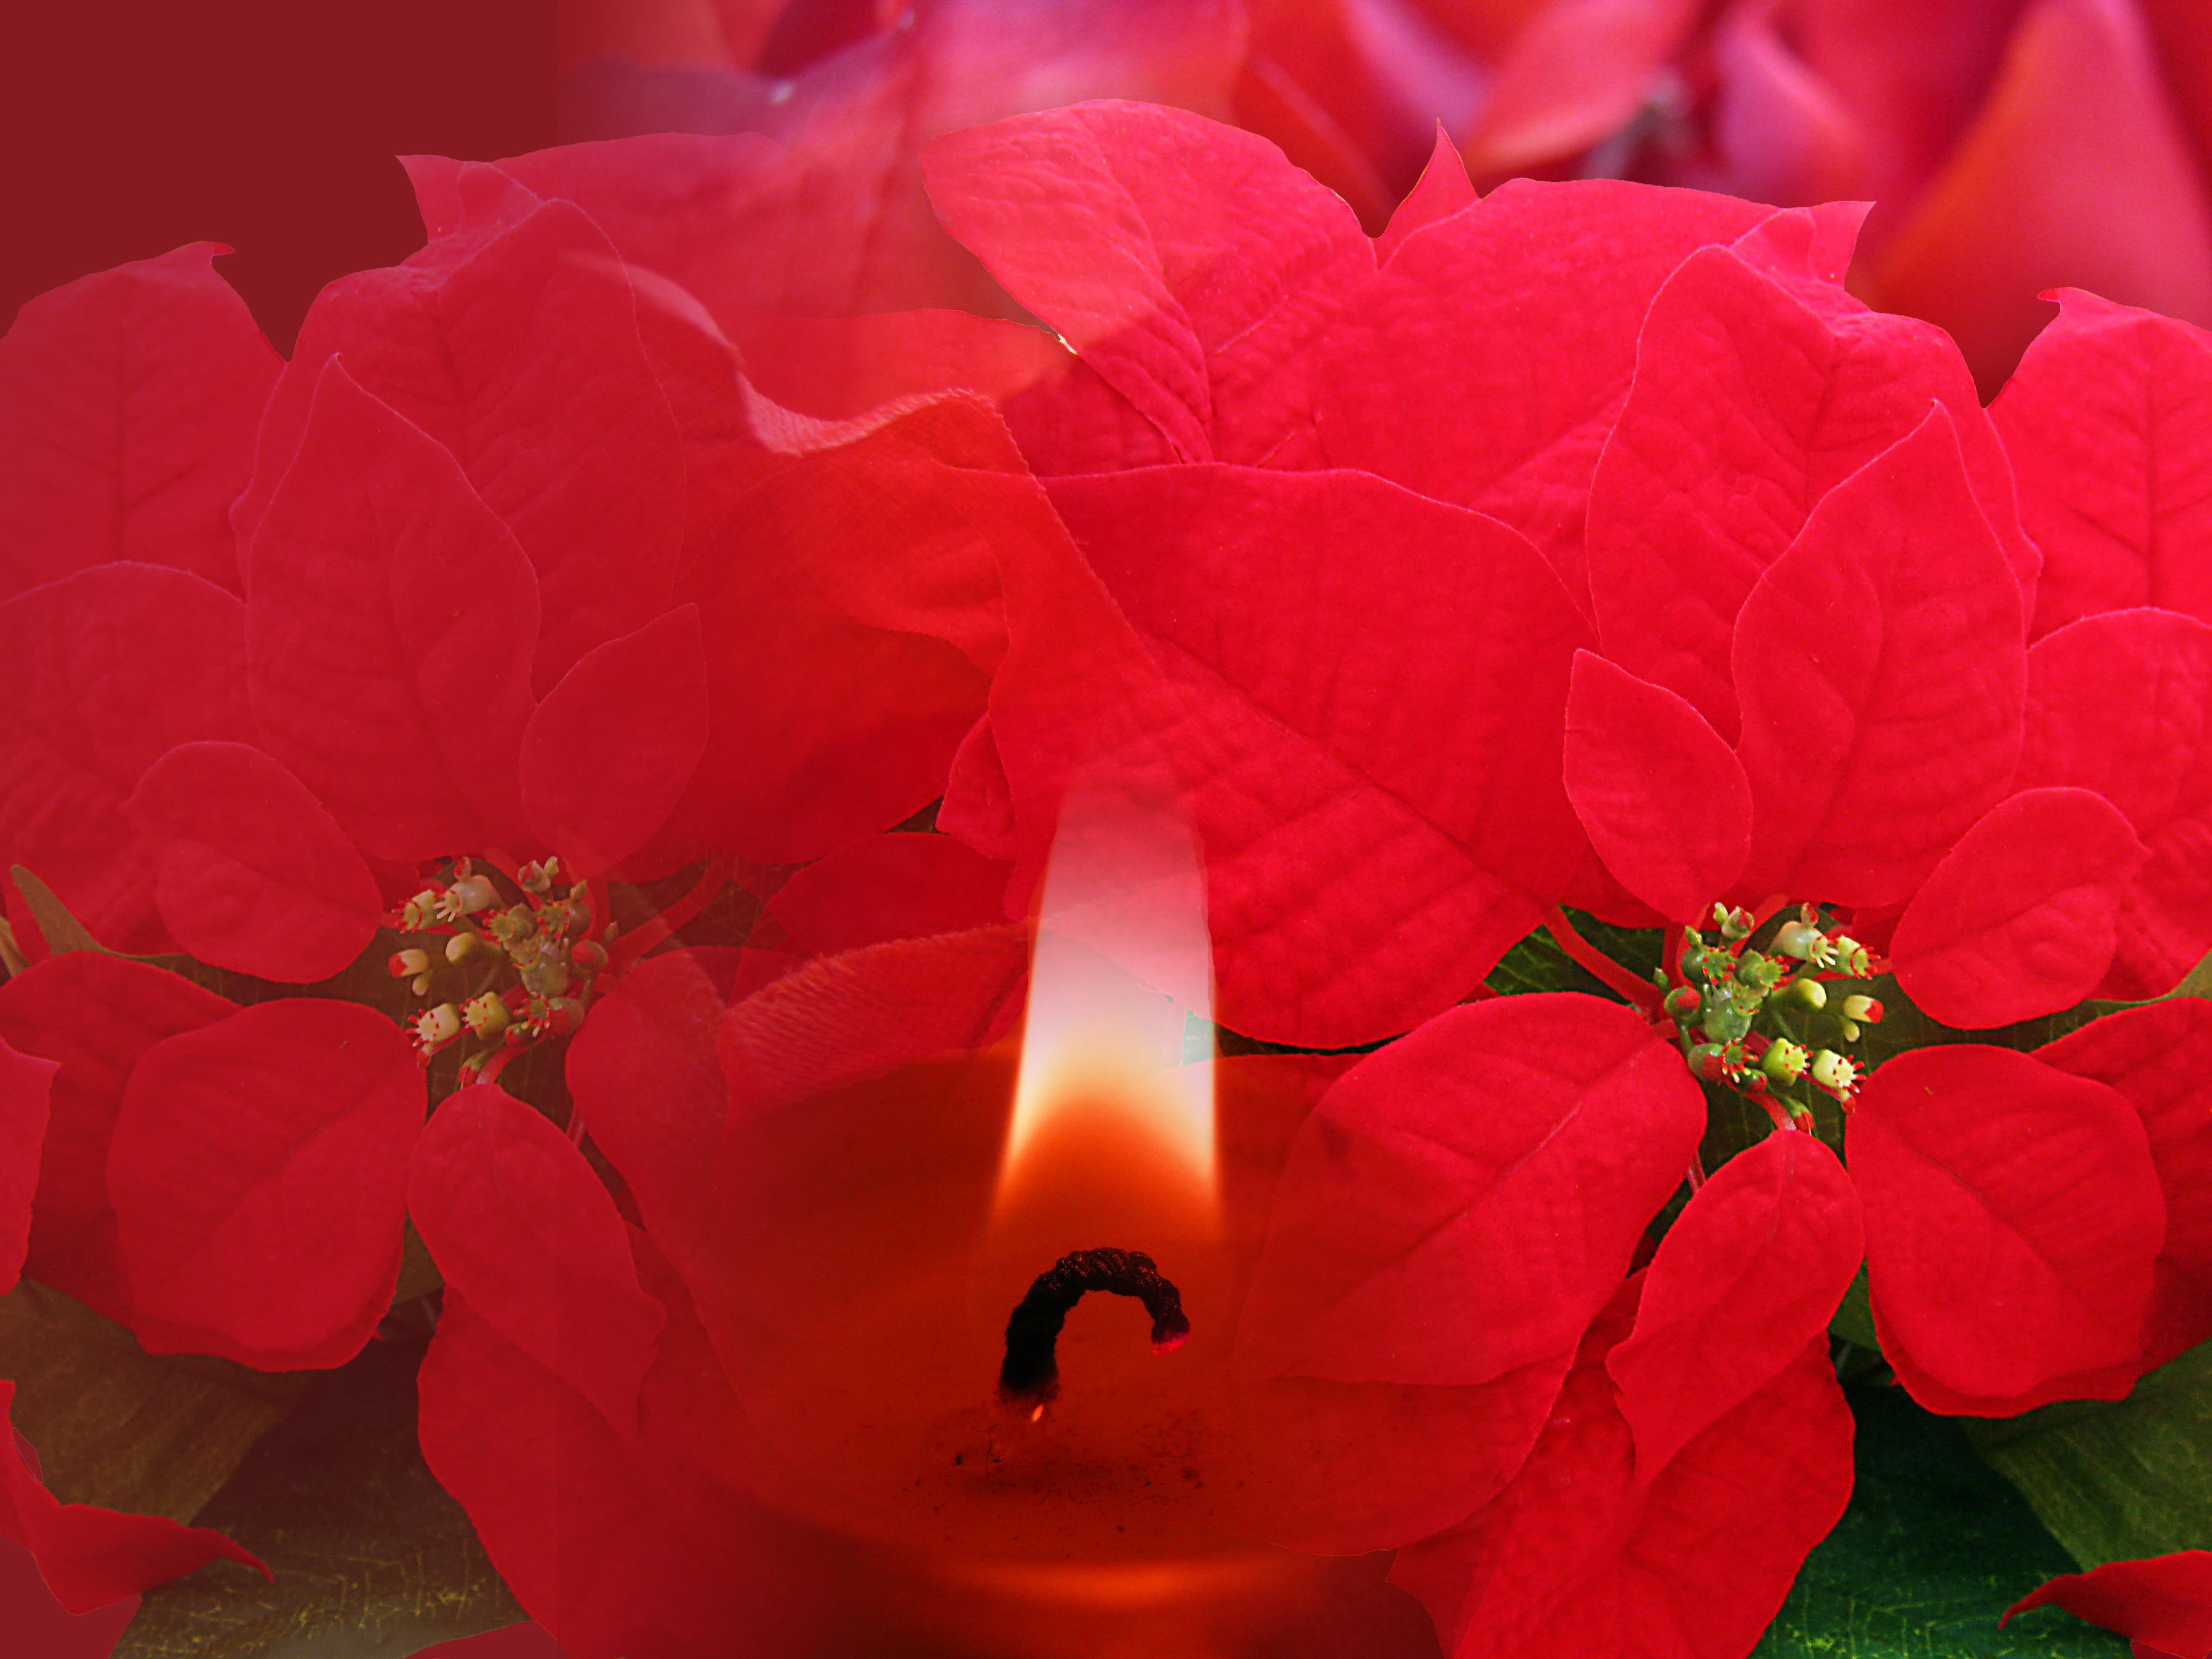
blossom, plant, leaf, flower, petal, decoration, red, pink, candle, christmas, flora, background, poinsettia, macro photography, flowering plant, land plant